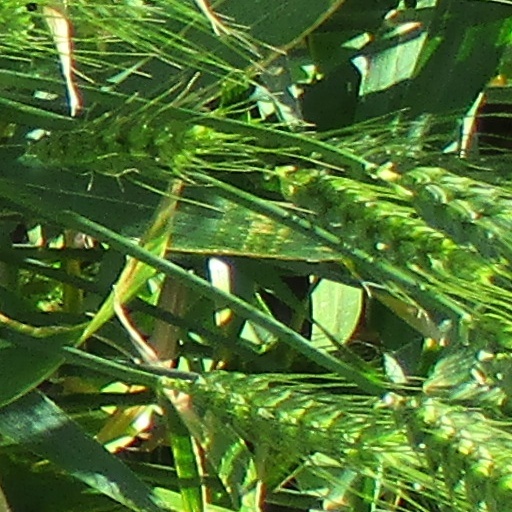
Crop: wheat